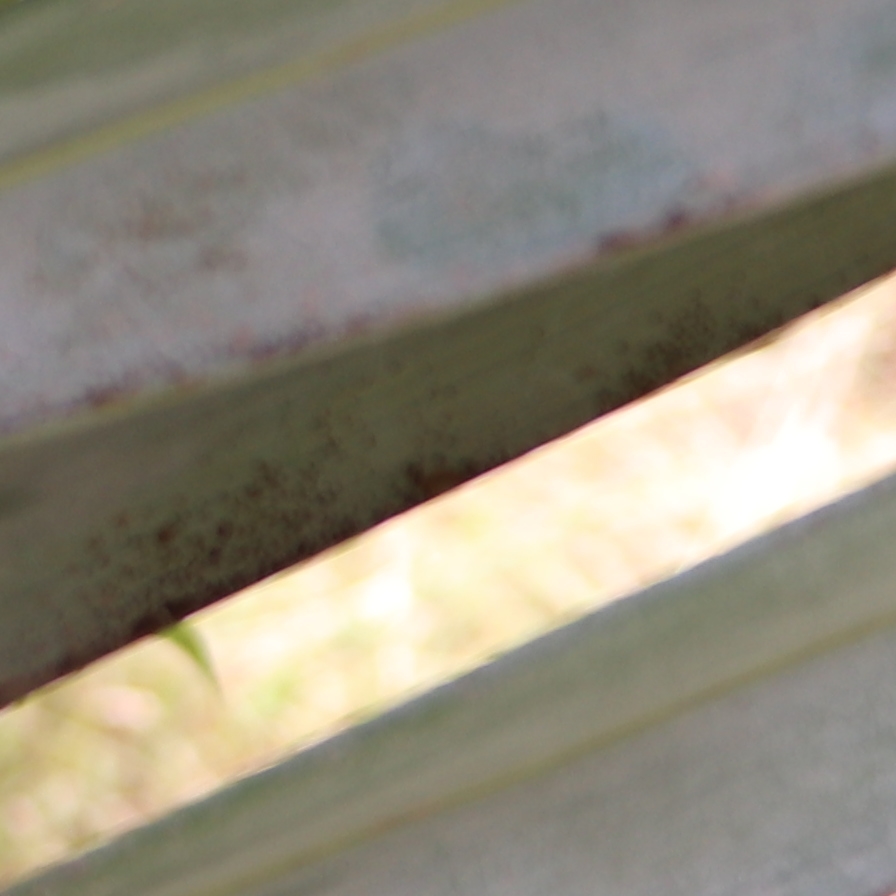
Label: Honey